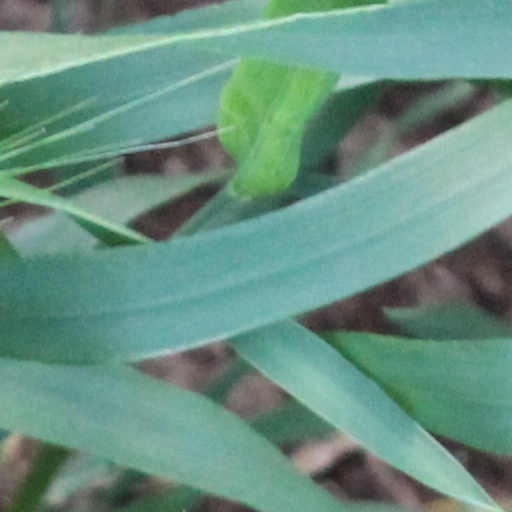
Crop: wheat